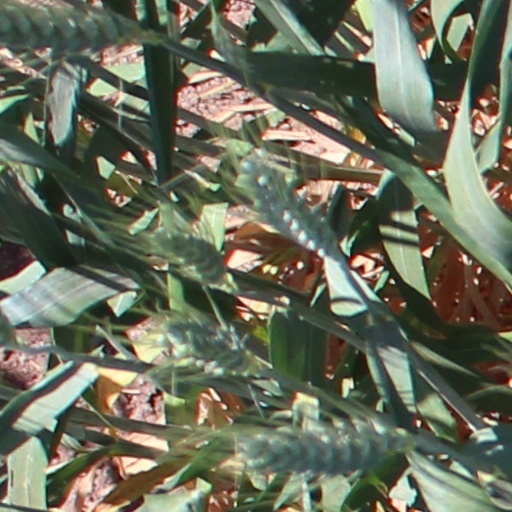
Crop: wheat